Ginjinha

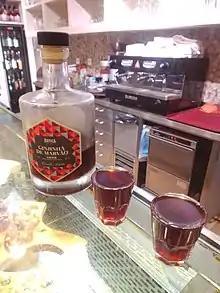
Ginja at a café

Ginjinha, or simply ginja, is a Portuguese liqueur made by infusing "ginja" berries (sour cherry, "Prunus cerasus austera", the Morello cherry) in alcohol (aguardente) and adding sugar together with other ingredients, with cloves and/or cinnamon sticks being the most common. Ginjinha is served in a shot form with a piece of the fruit in the bottom of the cup. It is a favourite liqueur of many Portuguese and a typical drink in Lisbon, Alcobaça, Óbidos, Marvão, Covilhã and Algarve. The Serra da Estrela ginja, centered around Covilhã, has protected designation of origin.